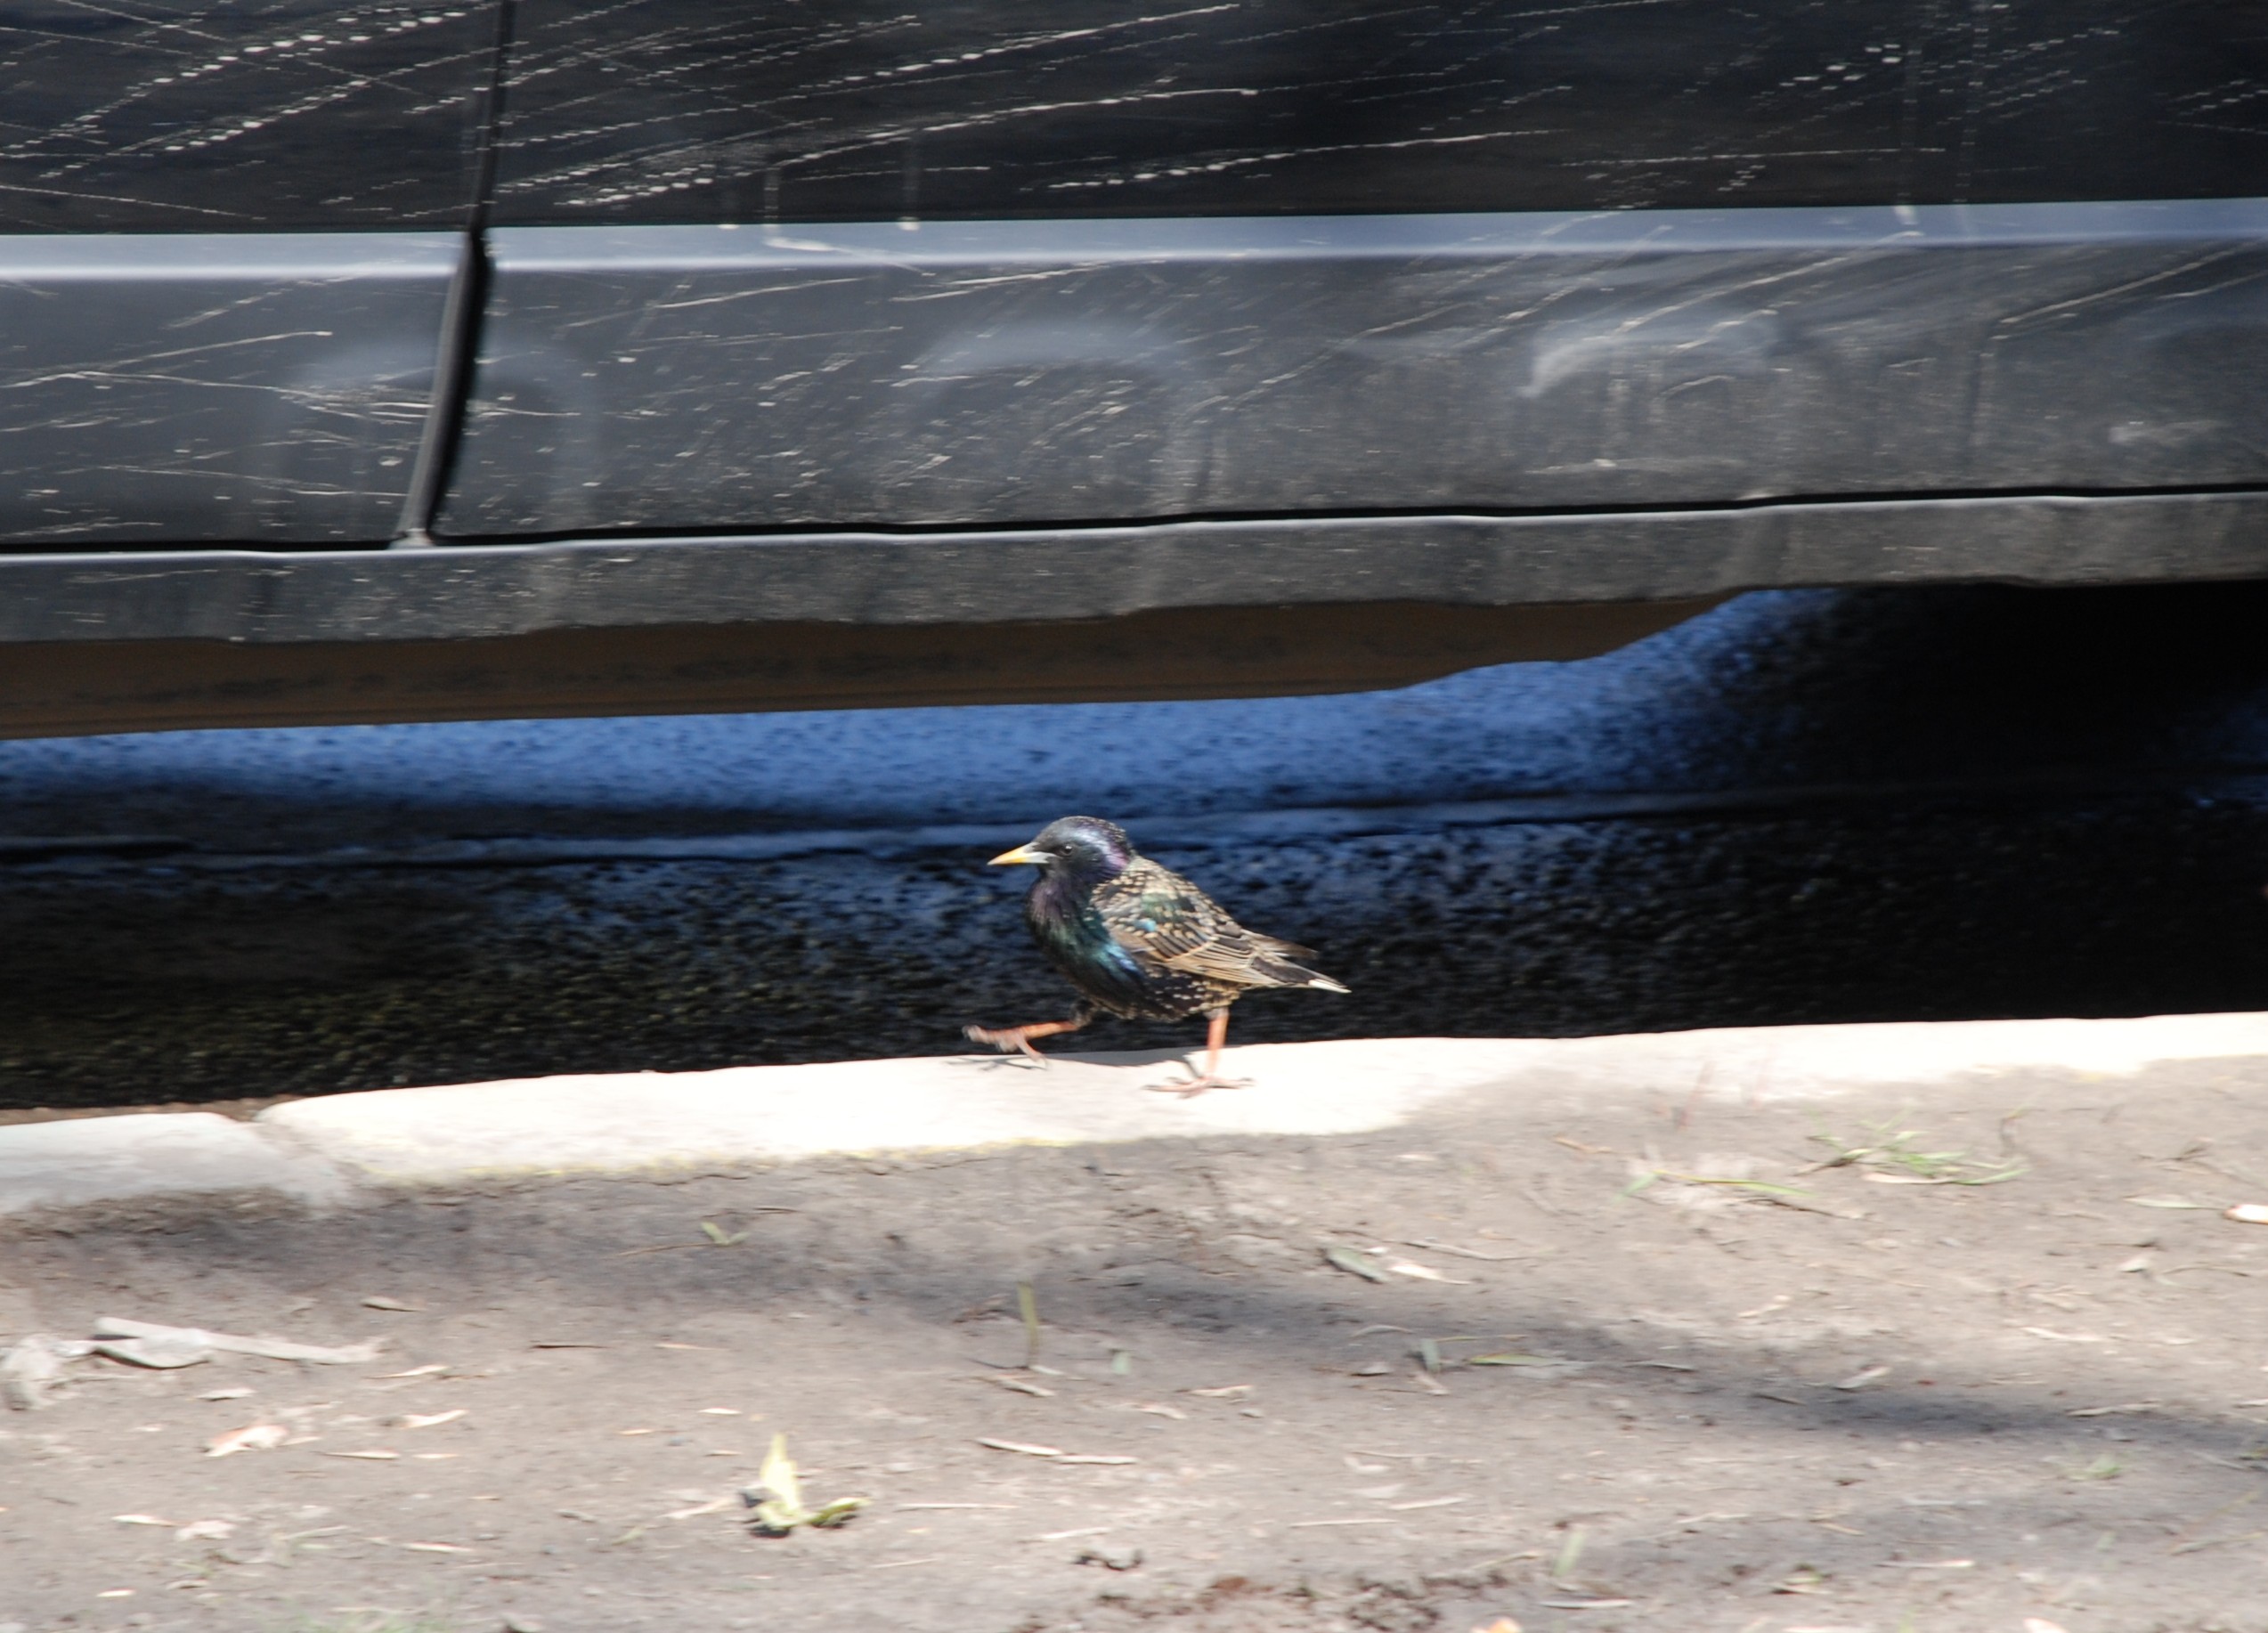
wing, nikon, reptile, d80